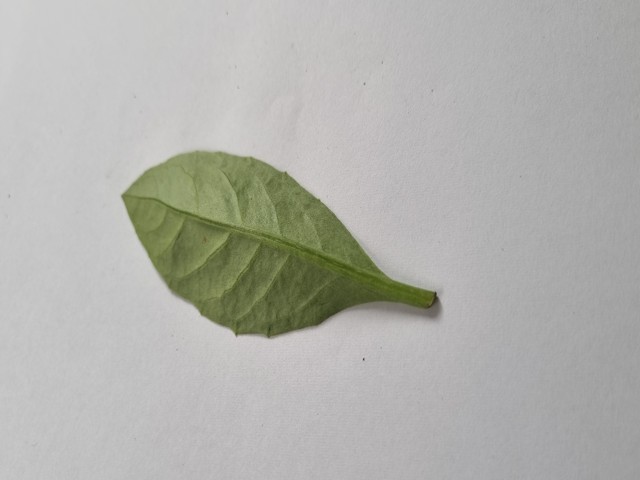
Plant: gainura